Felipe José Abárzuza

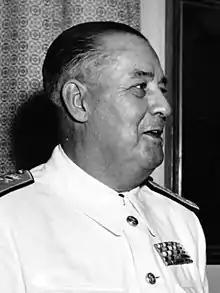

Felipe José Abárzuza y Oliva (24 May 1896 – 27 August 1970) was a Spanish admiral who served as Minister of the Navy of Spain between 1957 and 1962, during the Francoist dictatorship.